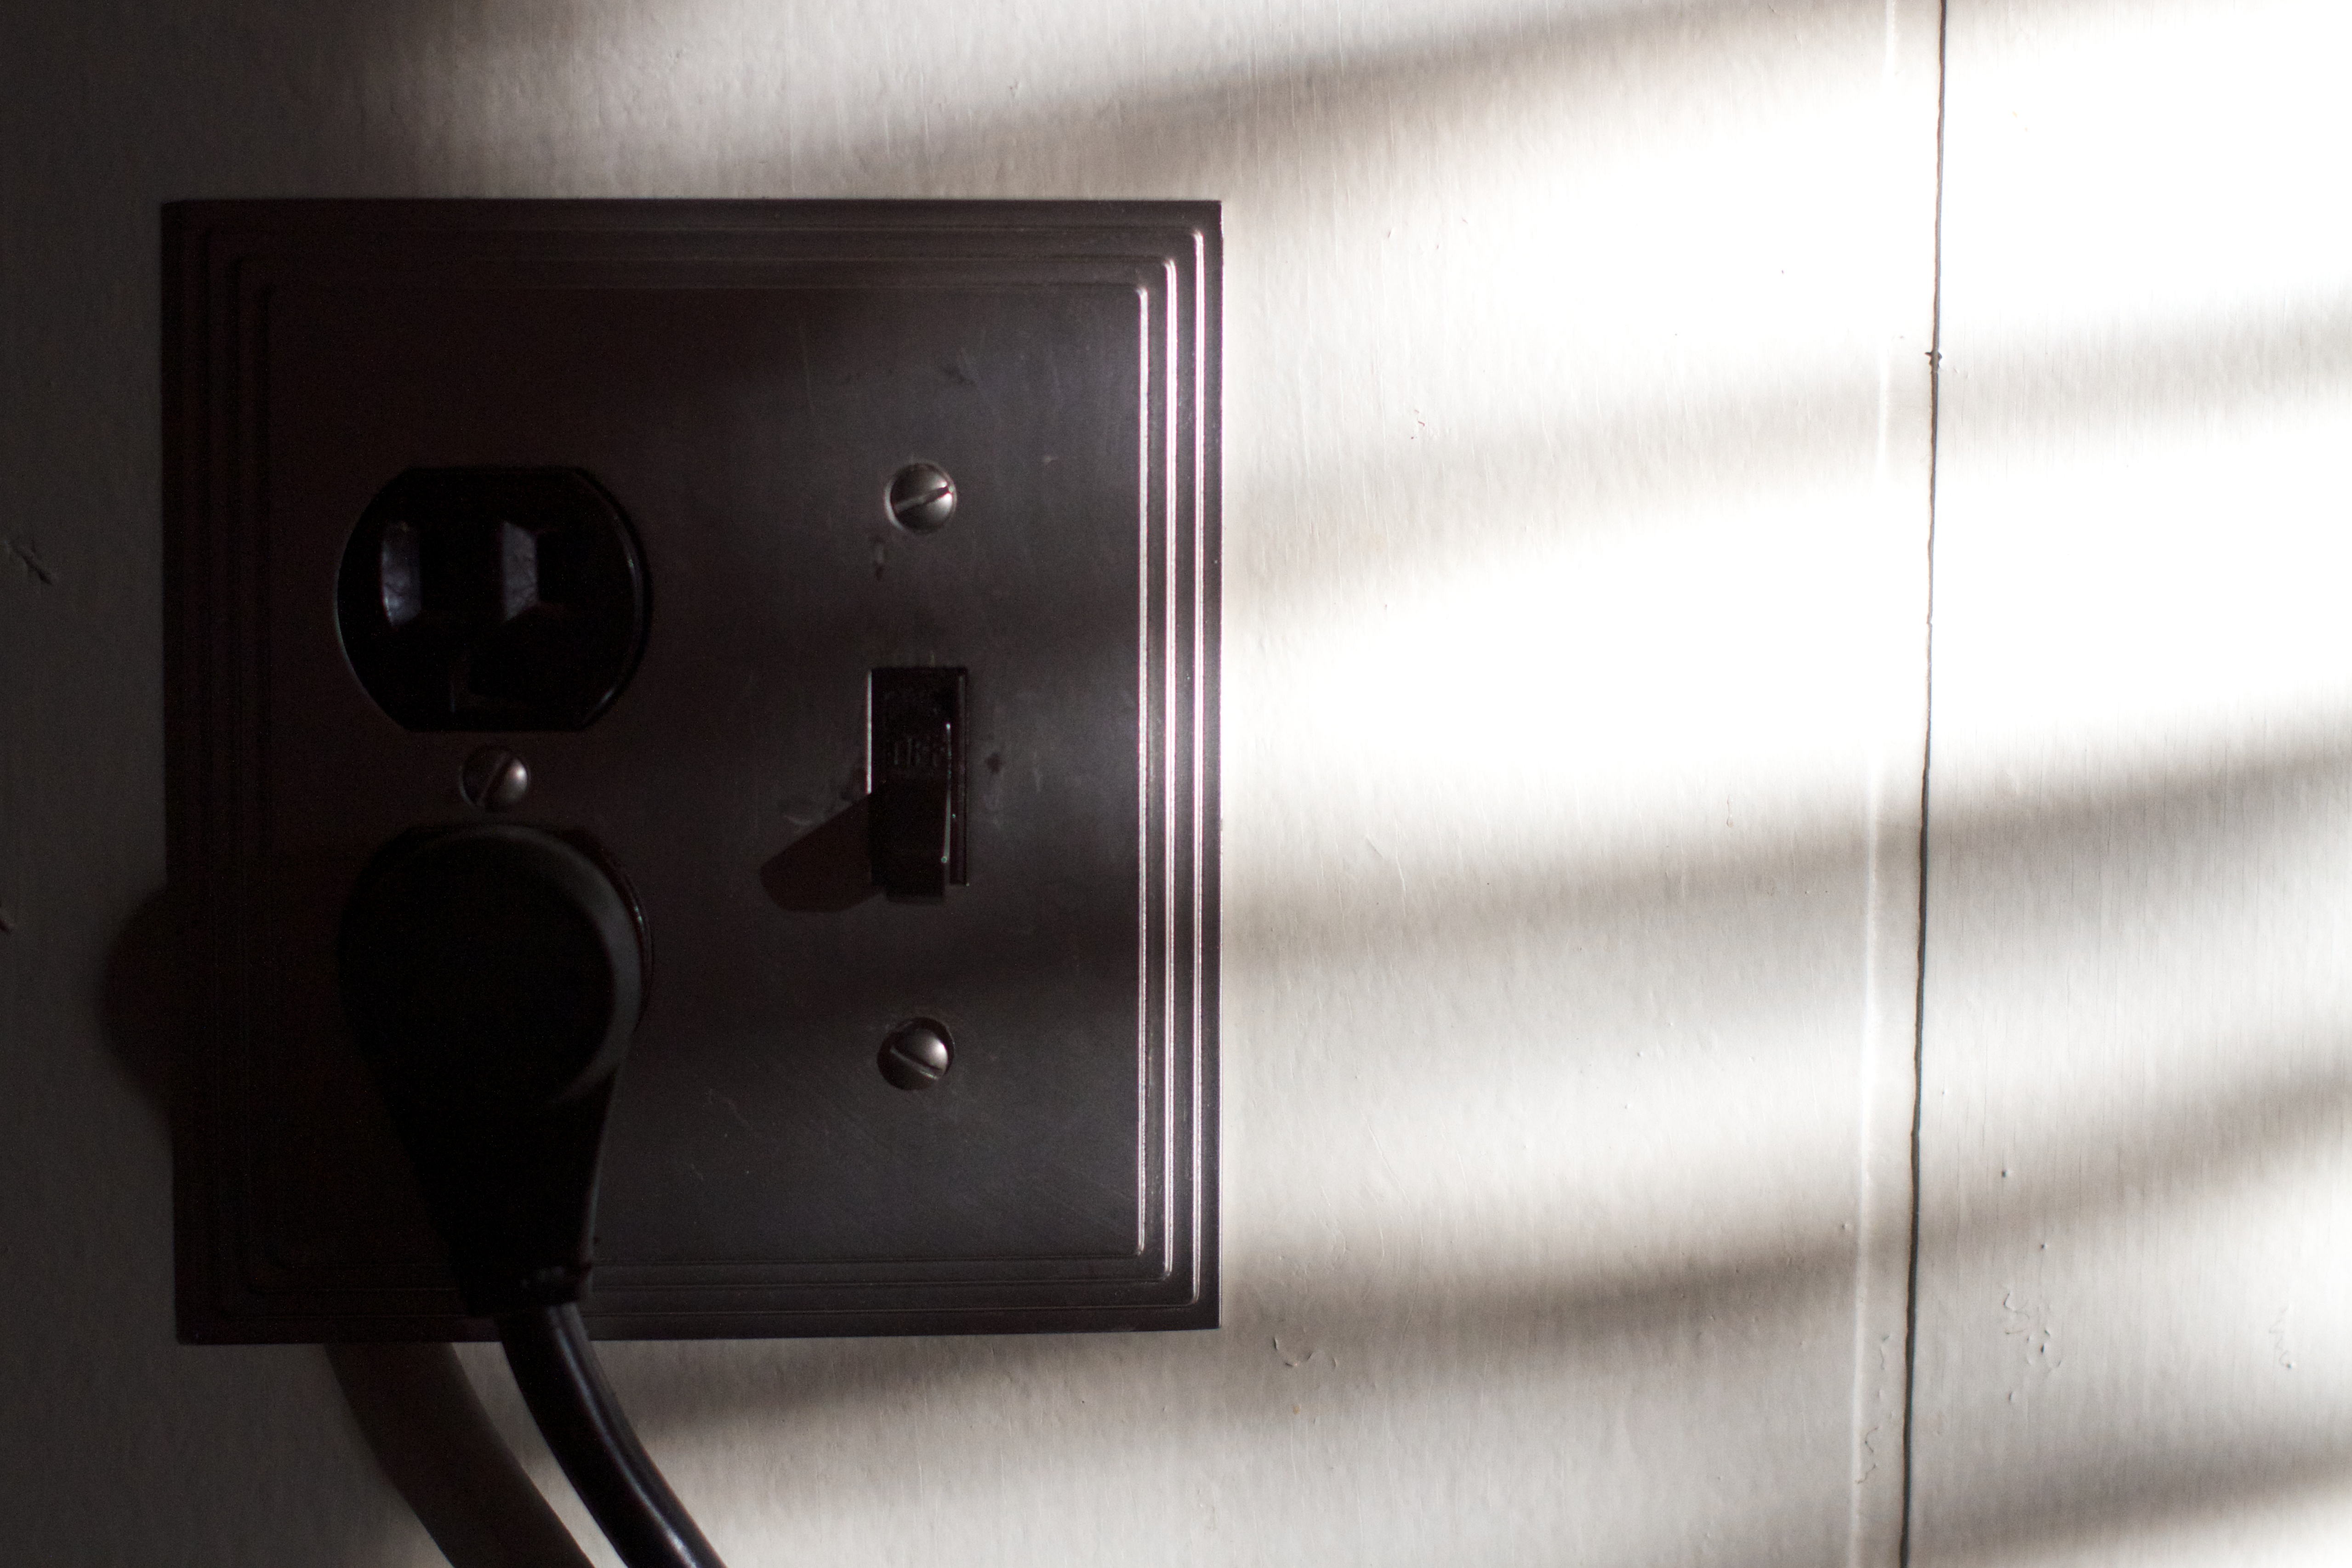
light, technology, lighting, switch, product